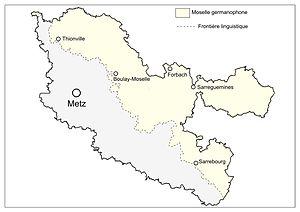
Carte présentant la moselle germanophone
La frontière linguistique mosellane est une frontière linguistique qui divise le département français de la Moselle en deux régions linguistiques : la Moselle romanophone d'un côté et la Moselle germanophone de l'autre, sachant que ces deux territoires sont de taille à peu près égale au milieu du XXᵉ siècle. Le nord-est de l'arrondissement de Briey, historiquement germanophone, est également concerné par cette limite linguistique.
La Moselle germanophone désigne la partie du département français de la Moselle où sont parlés l'ensemble des dialectes germaniques du francique lorrain et du bas-alémanique. Elle constitue une aire culturelle d'influence germanique et est délimitée du reste du département par la frontière linguistique mosellane.
Une frontière linguistique est une frontière séparant deux territoires dans lesquels sont parlés deux variétés linguistiques différentes. Si les deux variétés sont rattachées à des systèmes linguistiques non apparentés, la frontière marque ainsi la limite de l'intercompréhension mutuelle. Au contraire, dans le cas d'un continuum linguistique, il est souvent malaisé d'établir précisément une frontière car la transition s'effectue sur une superficie plus ou moins étendue ; la frontière est alors souvent définie sur la base d'une isoglosse déterminée, ou d'un faisceau isoglossique lorsqu'il existe.